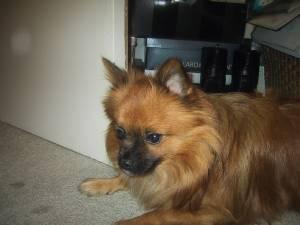
Breed: pomeranian